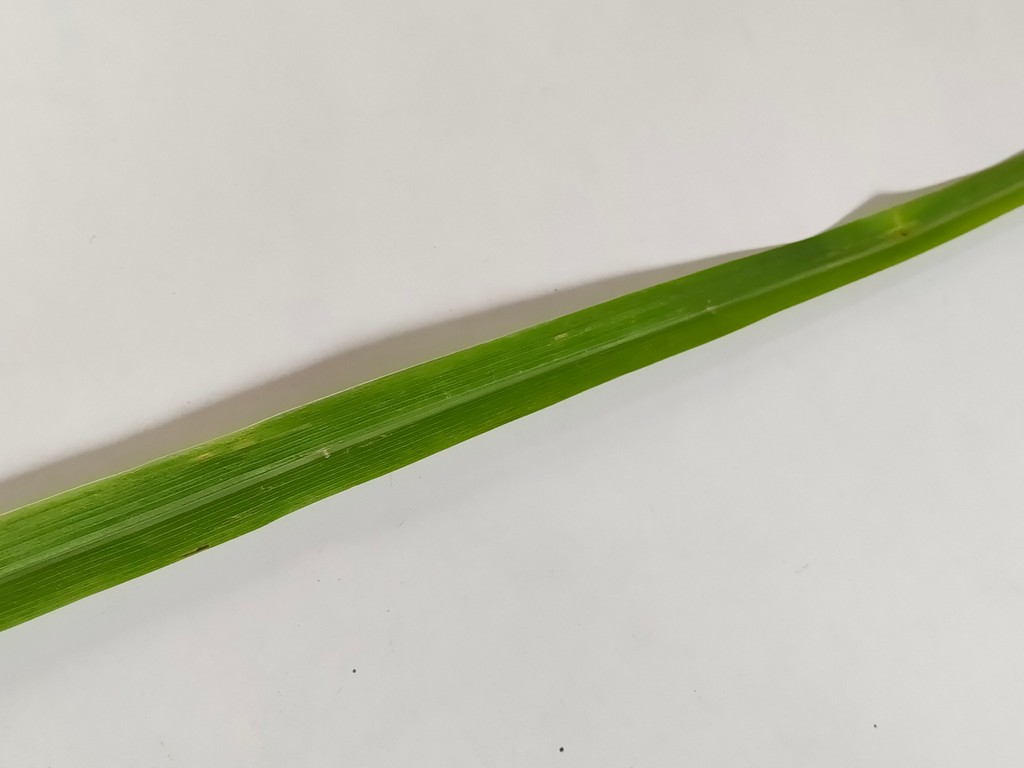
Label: Unhealthy